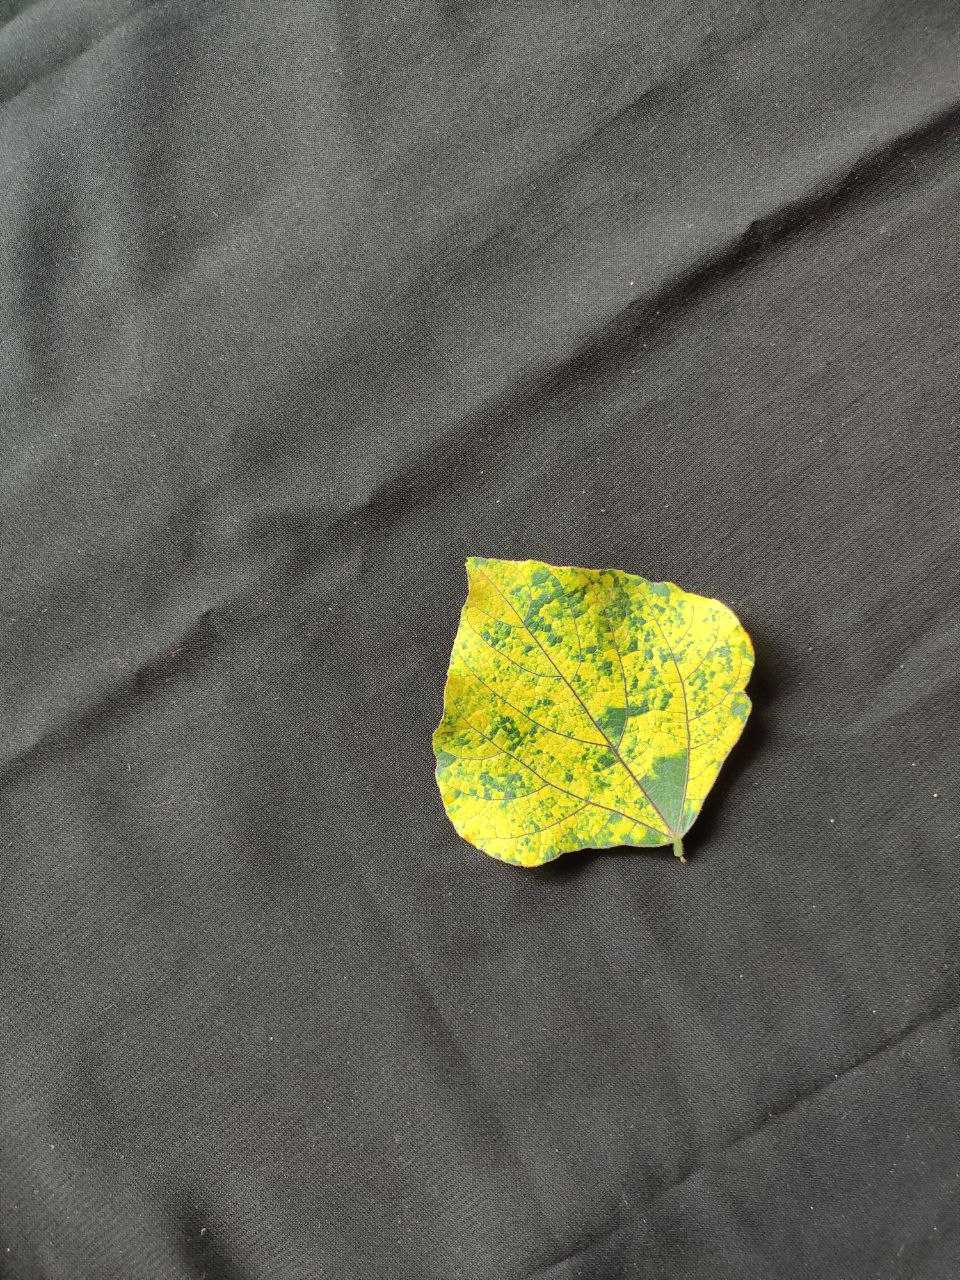
Crop: bean
Leaf condition: Mosaic Virus